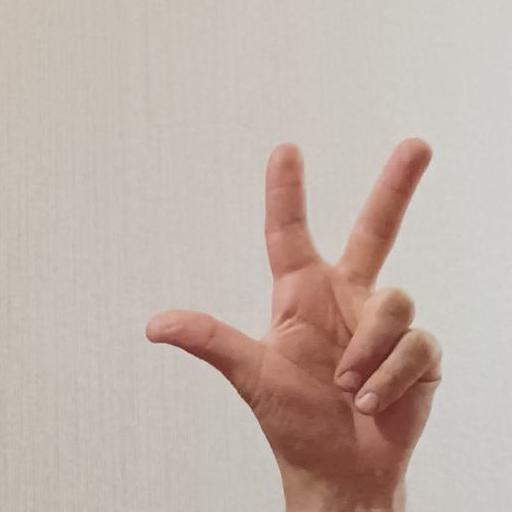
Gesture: three2